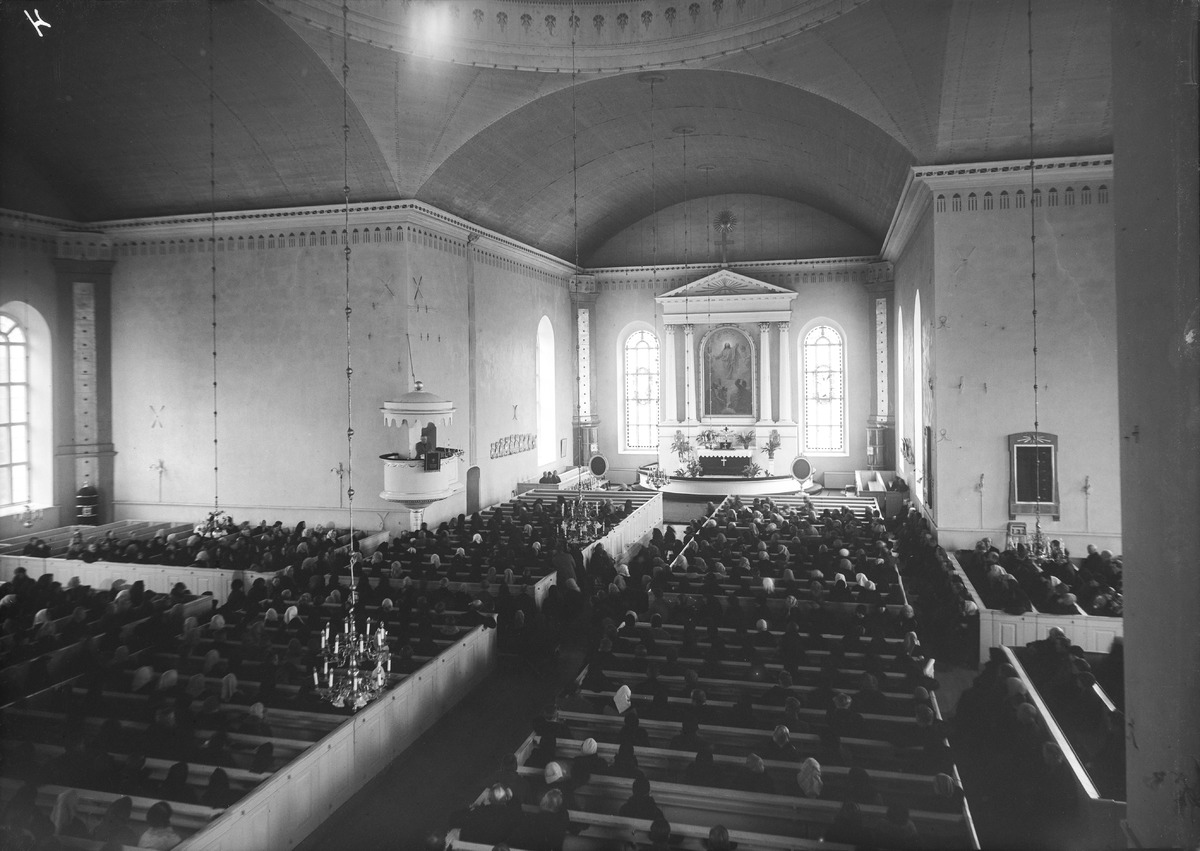
Rauhayhdistyksen seurat Oulun tuomiokirkossa
A conventicle on an Association of Peace in Oulu Cathedral
sisällön kuvaus: Rauhanyhdistyksen seurat Oulun tuomiokirkossa 14.10.1930. content description: A conventicle of an Association of Peace in Oulu Cathedral on October 14, 1930
Vuosi: 1930
Paikka: Suomi, Oulu, Suomi, Pohjois-Pohjanmaa, Oulu
Aiheet: sisäkuva; lestadiolaisuus; herätysliikkeet; uskonnolliset liikkeet; kirkkorakennukset; Oulun tuomiokirkko; uskonnolliset tilaisuudet; seurat; Laestadianism; christian revival; revivalism; church; conventicle